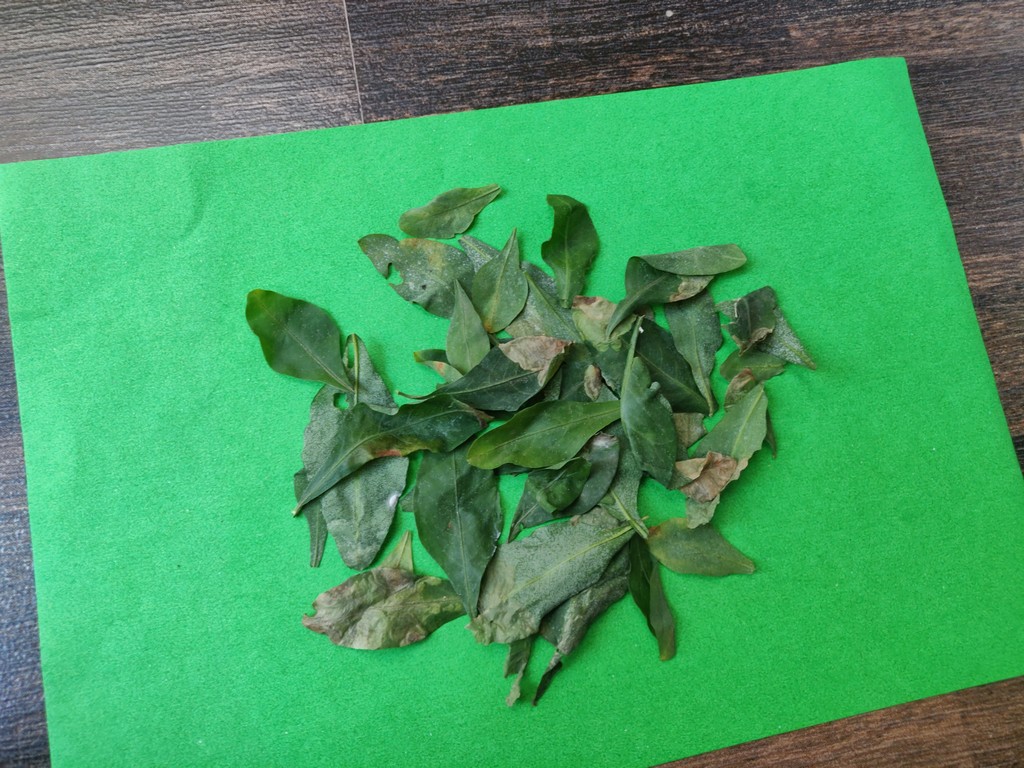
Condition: Unhealthy
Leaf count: multiple
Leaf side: unknown